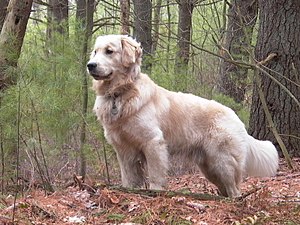
Golden retriever
Golden retriever.
Golden retriever er en relativt populær britisk hunderace af mellemstore hunde, kendetegnet ved deres gyldne pelsfarve der tæller alle nuancer, fra næsten hvide til mørkgylden og over i næsten rødgylden.